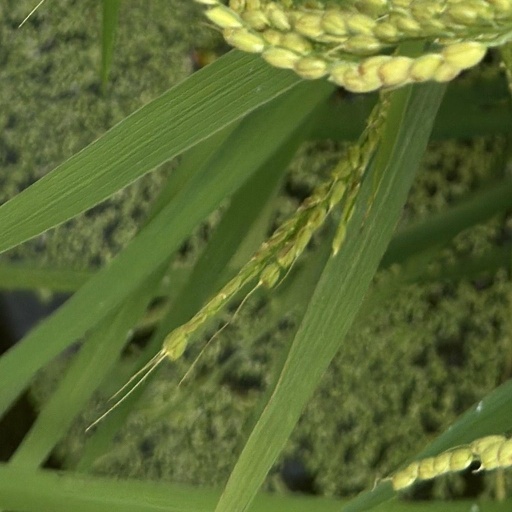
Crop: rice